Nancy Giles

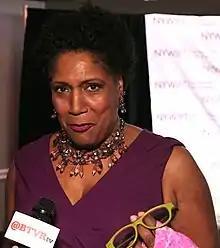
Giles in 2015

Nancy Giles is an American actress and commentator, perhaps best known for her appearances in the series "China Beach" and on "CBS News Sunday Morning".